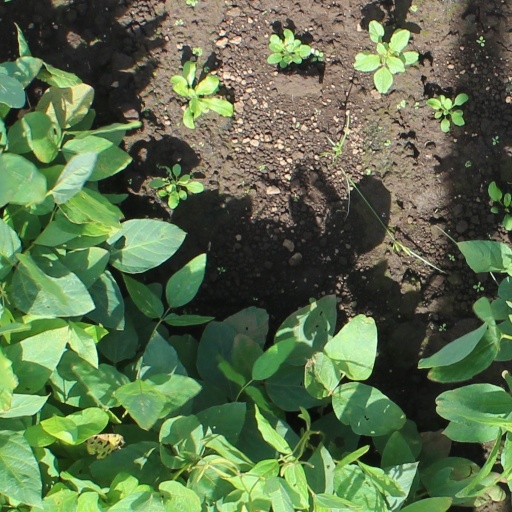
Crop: soybean